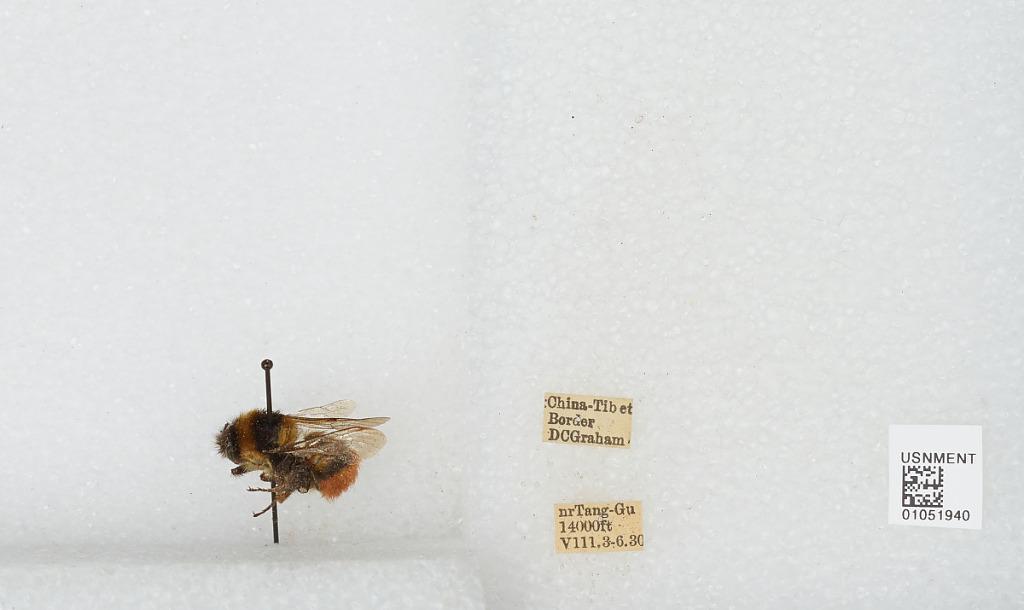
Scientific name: Bombus sp.
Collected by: D. Graham
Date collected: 1930-8-3
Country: China
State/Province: Sichuan
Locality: near Tang-Gu